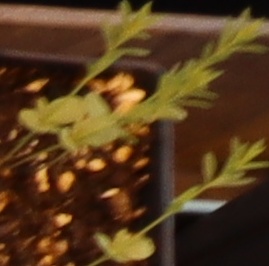
Label: Flax